City of Wolverhampton Council elections

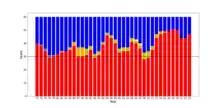
Seats by parties in Wolverhampton council after each election from 1973 to 2023.

City of Wolverhampton Council elections are held three years out of every four, with a third of the council elected each time. City of Wolverhampton Council is the local authority for the metropolitan borough of Wolverhampton in the West Midlands, England. Since the boundary changes in 2004, 60 councillors have been elected from 20 wards.